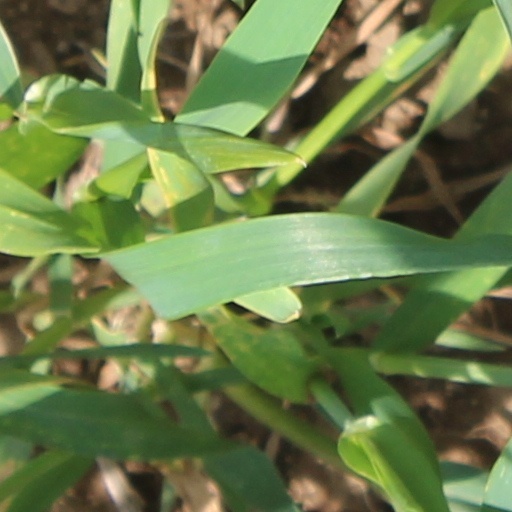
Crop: wheat